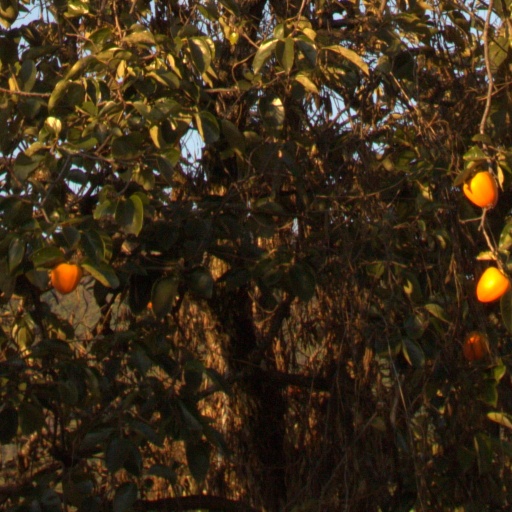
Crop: grape